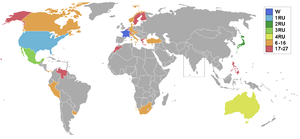
Miss Univers 1953, est la 2ᵉ élection de Miss Univers qui s'est déroulée au Long Beach Municipal Auditorium à Long Beach, en Californie aux États-Unis le 17 juillet 1953.